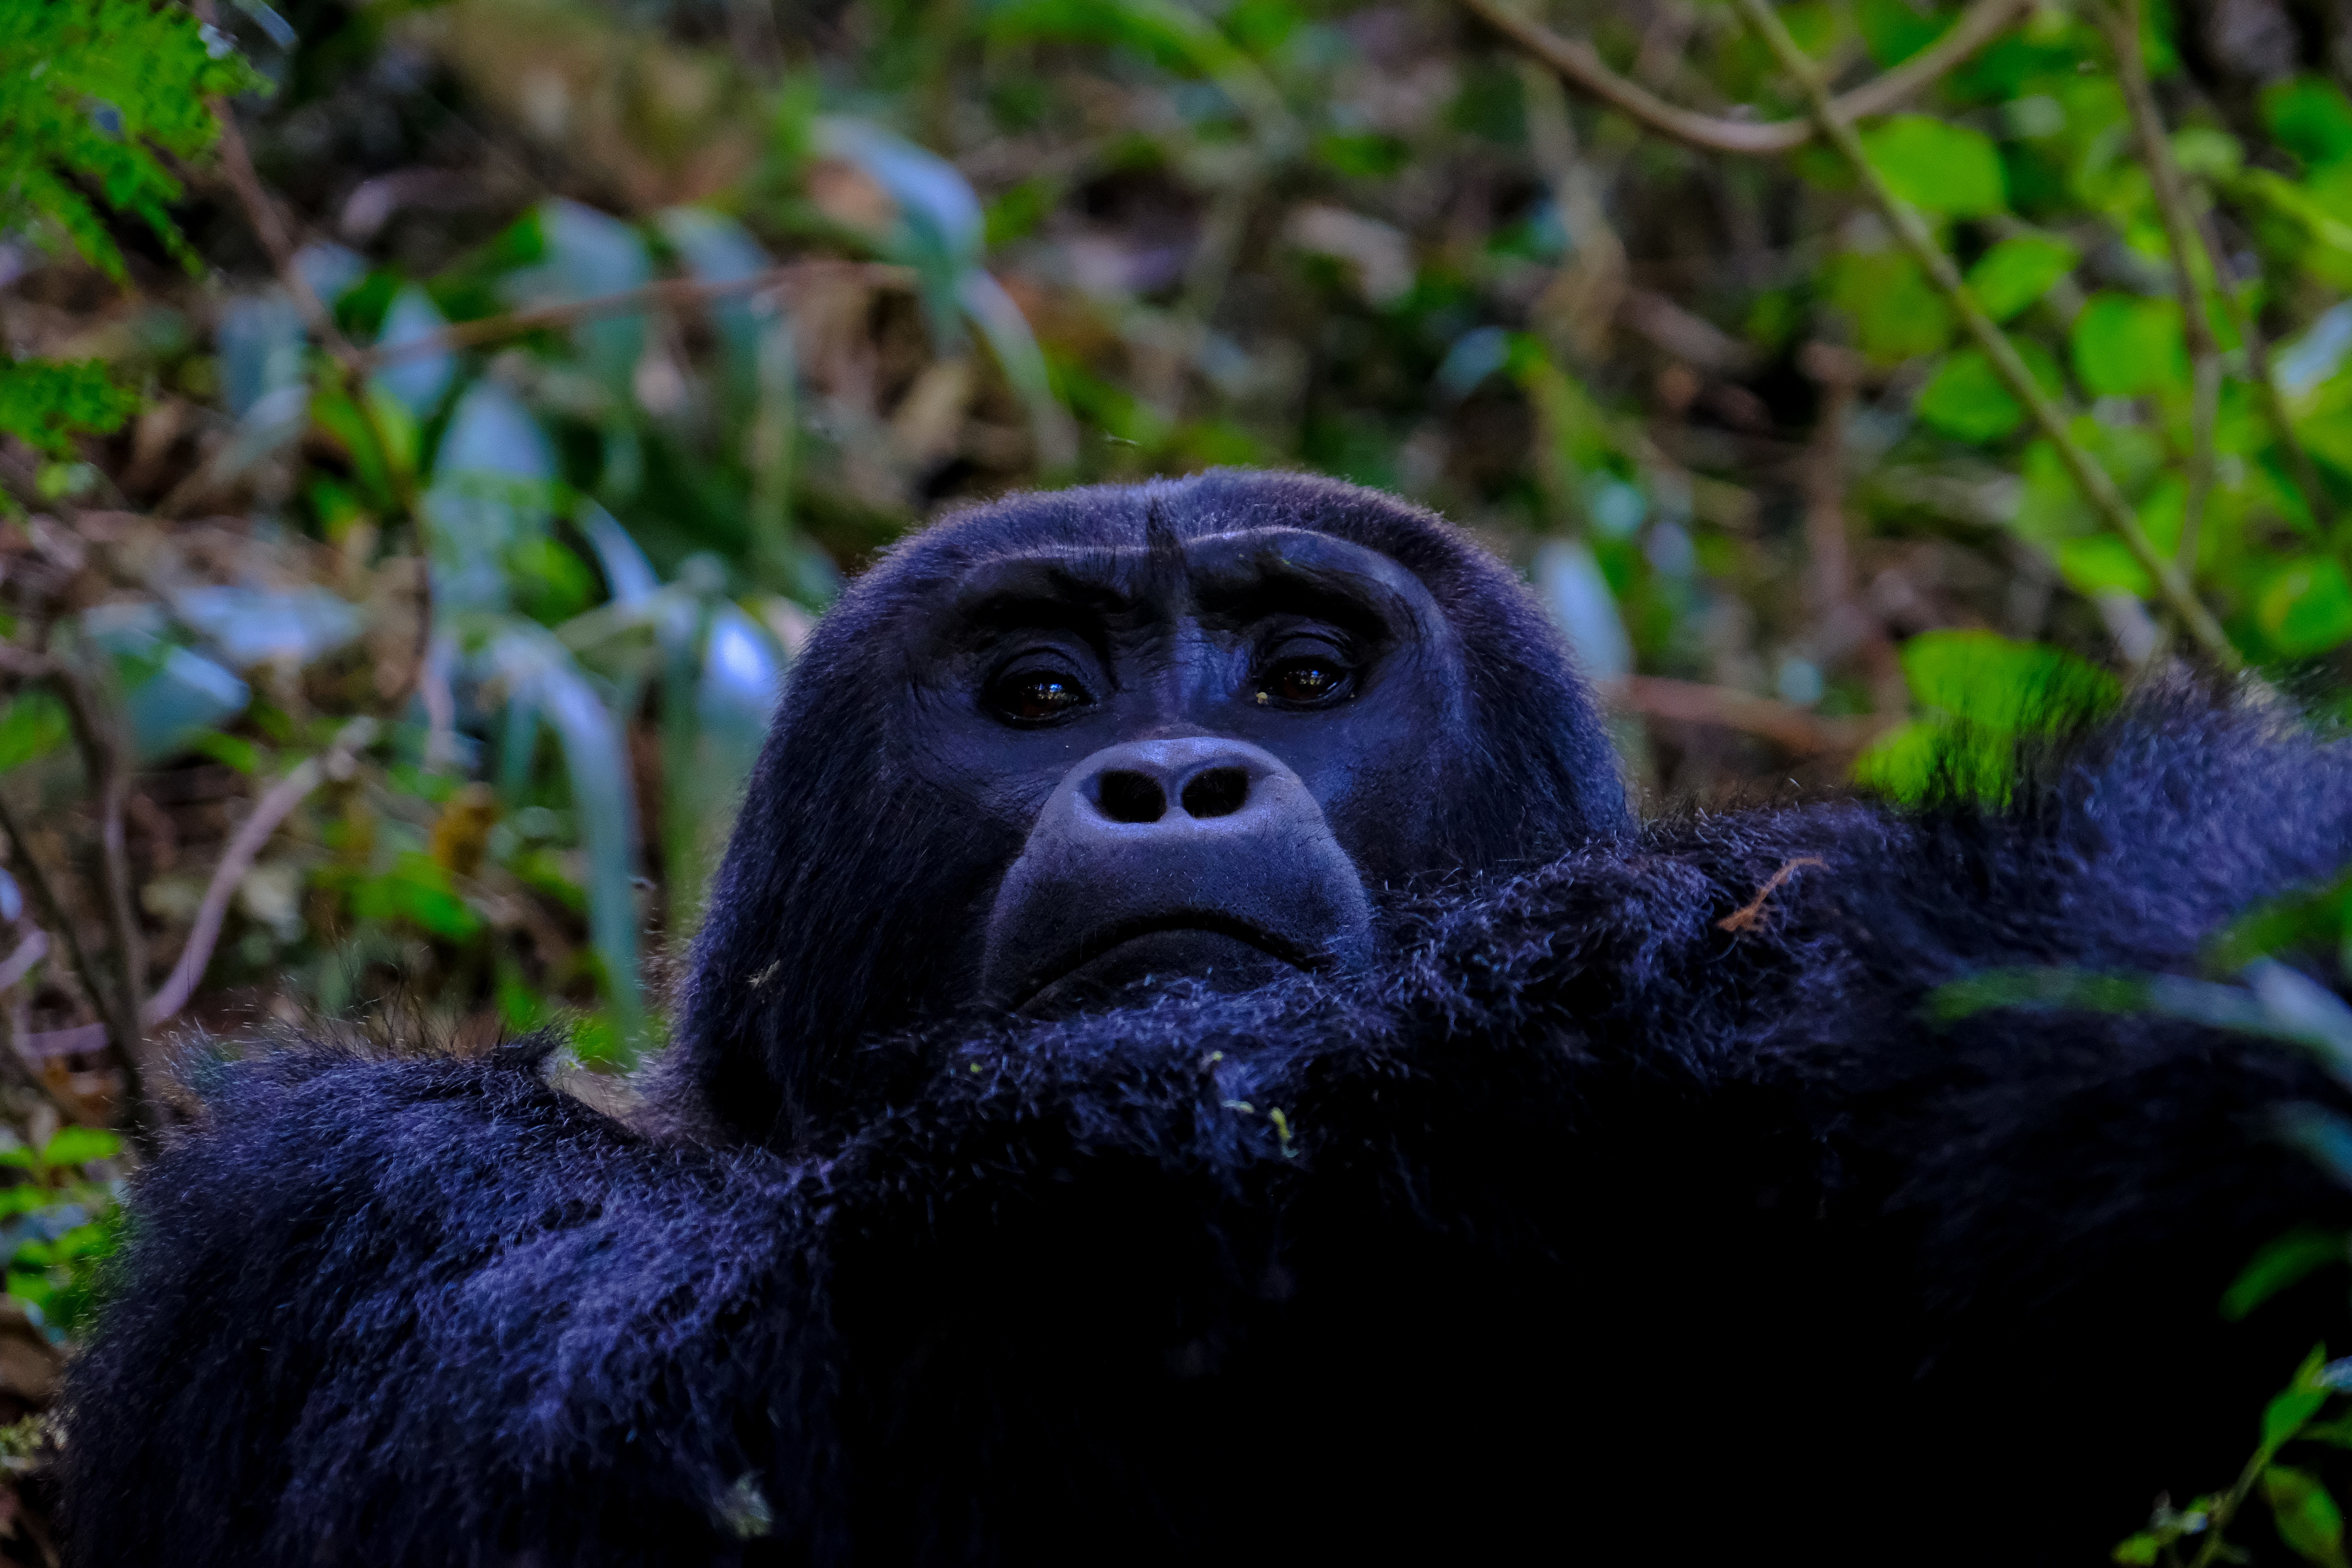
primate, vegetation, nature reserve, leaf, jungle, terrestrial animal, snout, organism, grass, botany, eye, wildlife, forest, rainforest, common chimpanzee, adaptation, plant, plant community, temple, plant stem, old growth forest, national park, fur